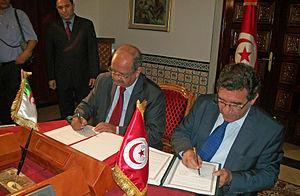
Abdelkader Messahel|Abdelkader Messahel, Ministre algérien des affaires du Maghreb (à gauche) et Redouane Nouicer, secrétaire d'état tunisien aux Affaires étrangères (à droite) ont co-présidé une session du Comité de coopération bilatérale. العربية: ترأس الوزير الجزائري للشؤون المغاربية عبد القادر مساهل (يسار) ومسؤول الشؤون الخارجية التونسية رضوان نويصر (يمين) اجتماع لجنة ثنائية للتعاون magharebia.com/cocoon/awi/xhtml1/en_GB/features/awi/featu... magharebia.com/cocoon/awi/xhtml1/ar/features/awi/features... magharebia.com/cocoon/awi/xhtml1/fr/features/awi/features...
Radhouane Nouisser, né le 29 décembre 1947, est un haut fonctionnaire et homme politique tunisien. Il est secrétaire d’État auprès du ministre des Affaires étrangères du 17 janvier au 24 décembre 2011, au sein du gouvernement d’union nationale de Mohamed Ghannouchi et de celui de Béji Caïd Essebsi.